Micah Williams House

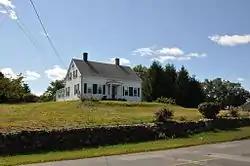

The Micah Williams House is a historic house at 342 William Street in Stoneham, Massachusetts. The -story Greek Revival cottage was built c. 1830 by Micah Williams. Unlike many Greek Revival buildings, which have the gable end facing the street, this one has the front on the roof side, a more traditional colonial orientation. Its facade is five bays wide, with a center entrance sheltered by a hip-roof portico with square columns. The house was built by Williams (who lived across the street) for his daughter.